Jean Miotte

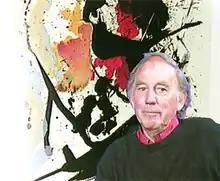
Portrait of Jean Miotte (1995)

Jean Miotte (1926 – March 1, 2016) was a French abstract painter, in the style known as L'Art Informel. His work was preserved and studied by the Miotte Foundation and is in the collections of museums including: MoMA and the Guggenheim in New York, Musée d'Art Moderne de Paris and Haus der Kunst in Munich.